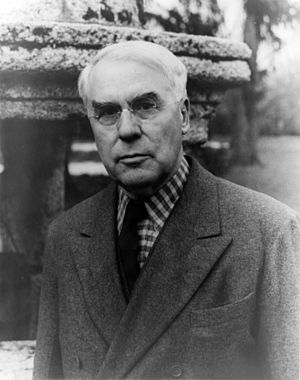
Carl Van Vechten / Galleri
Carl Van Vechten var en amerikansk fotograf og forfatter.